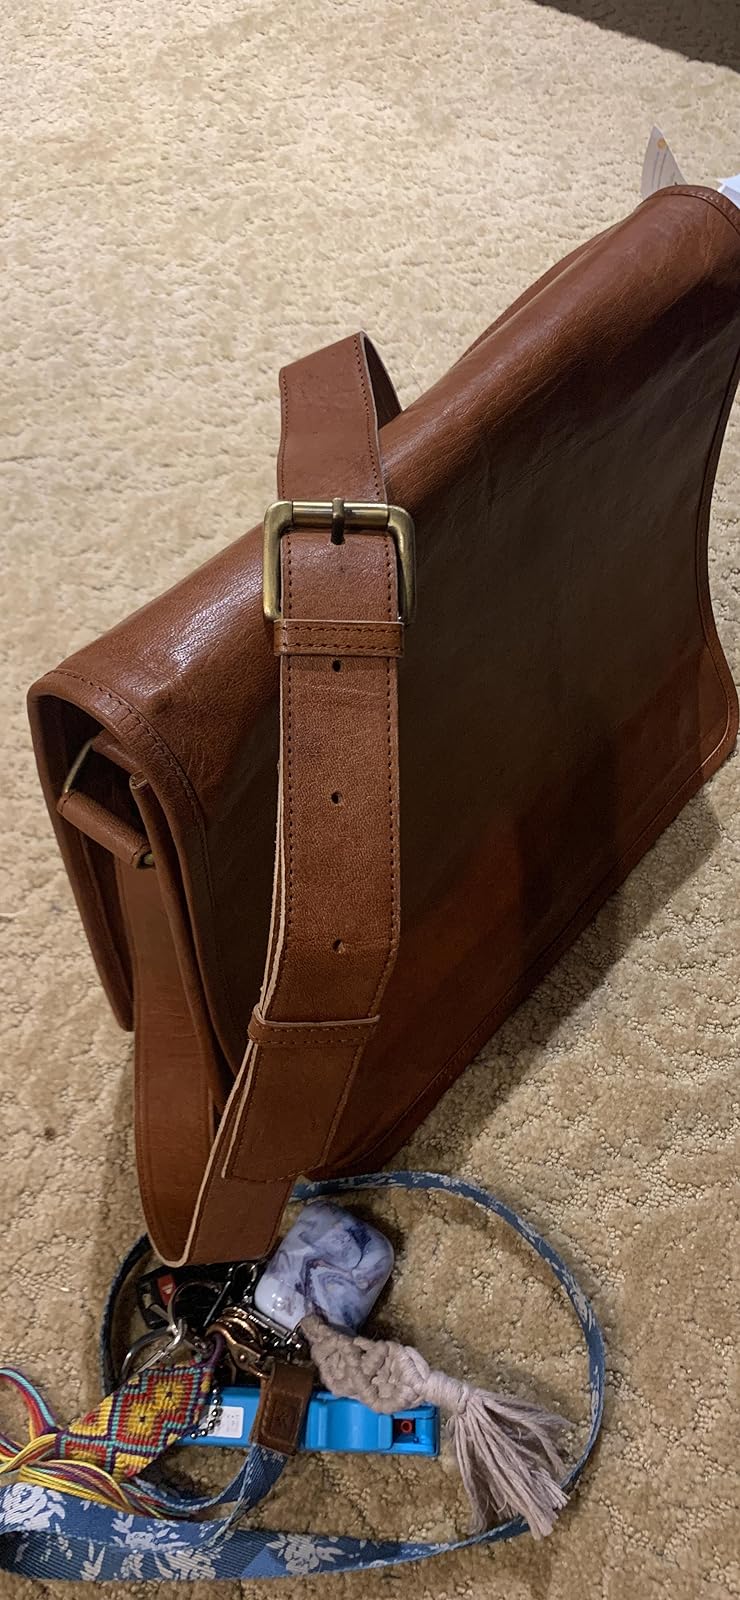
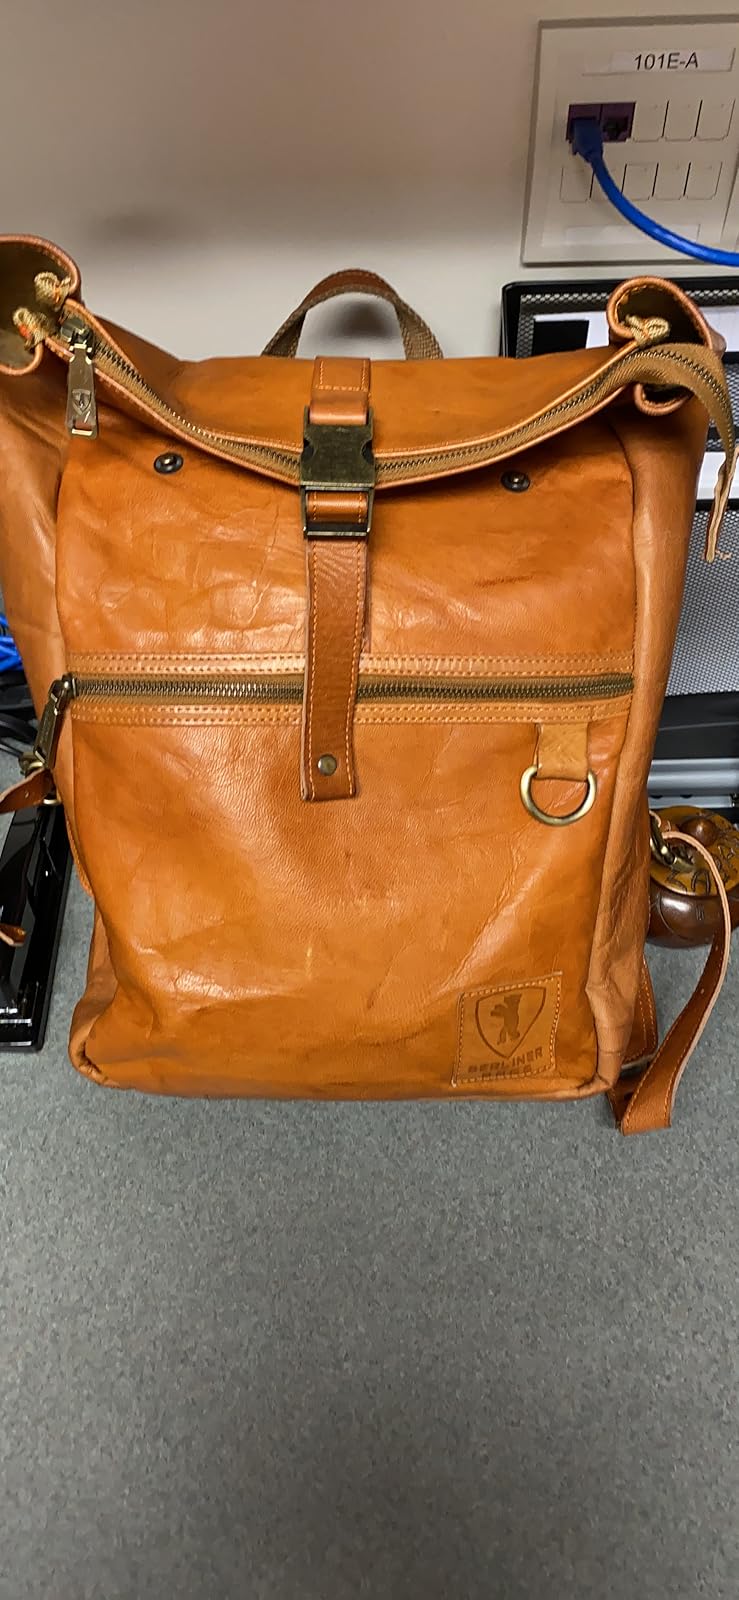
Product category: bag
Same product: no